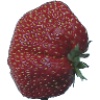
Label: strawberry_wedge